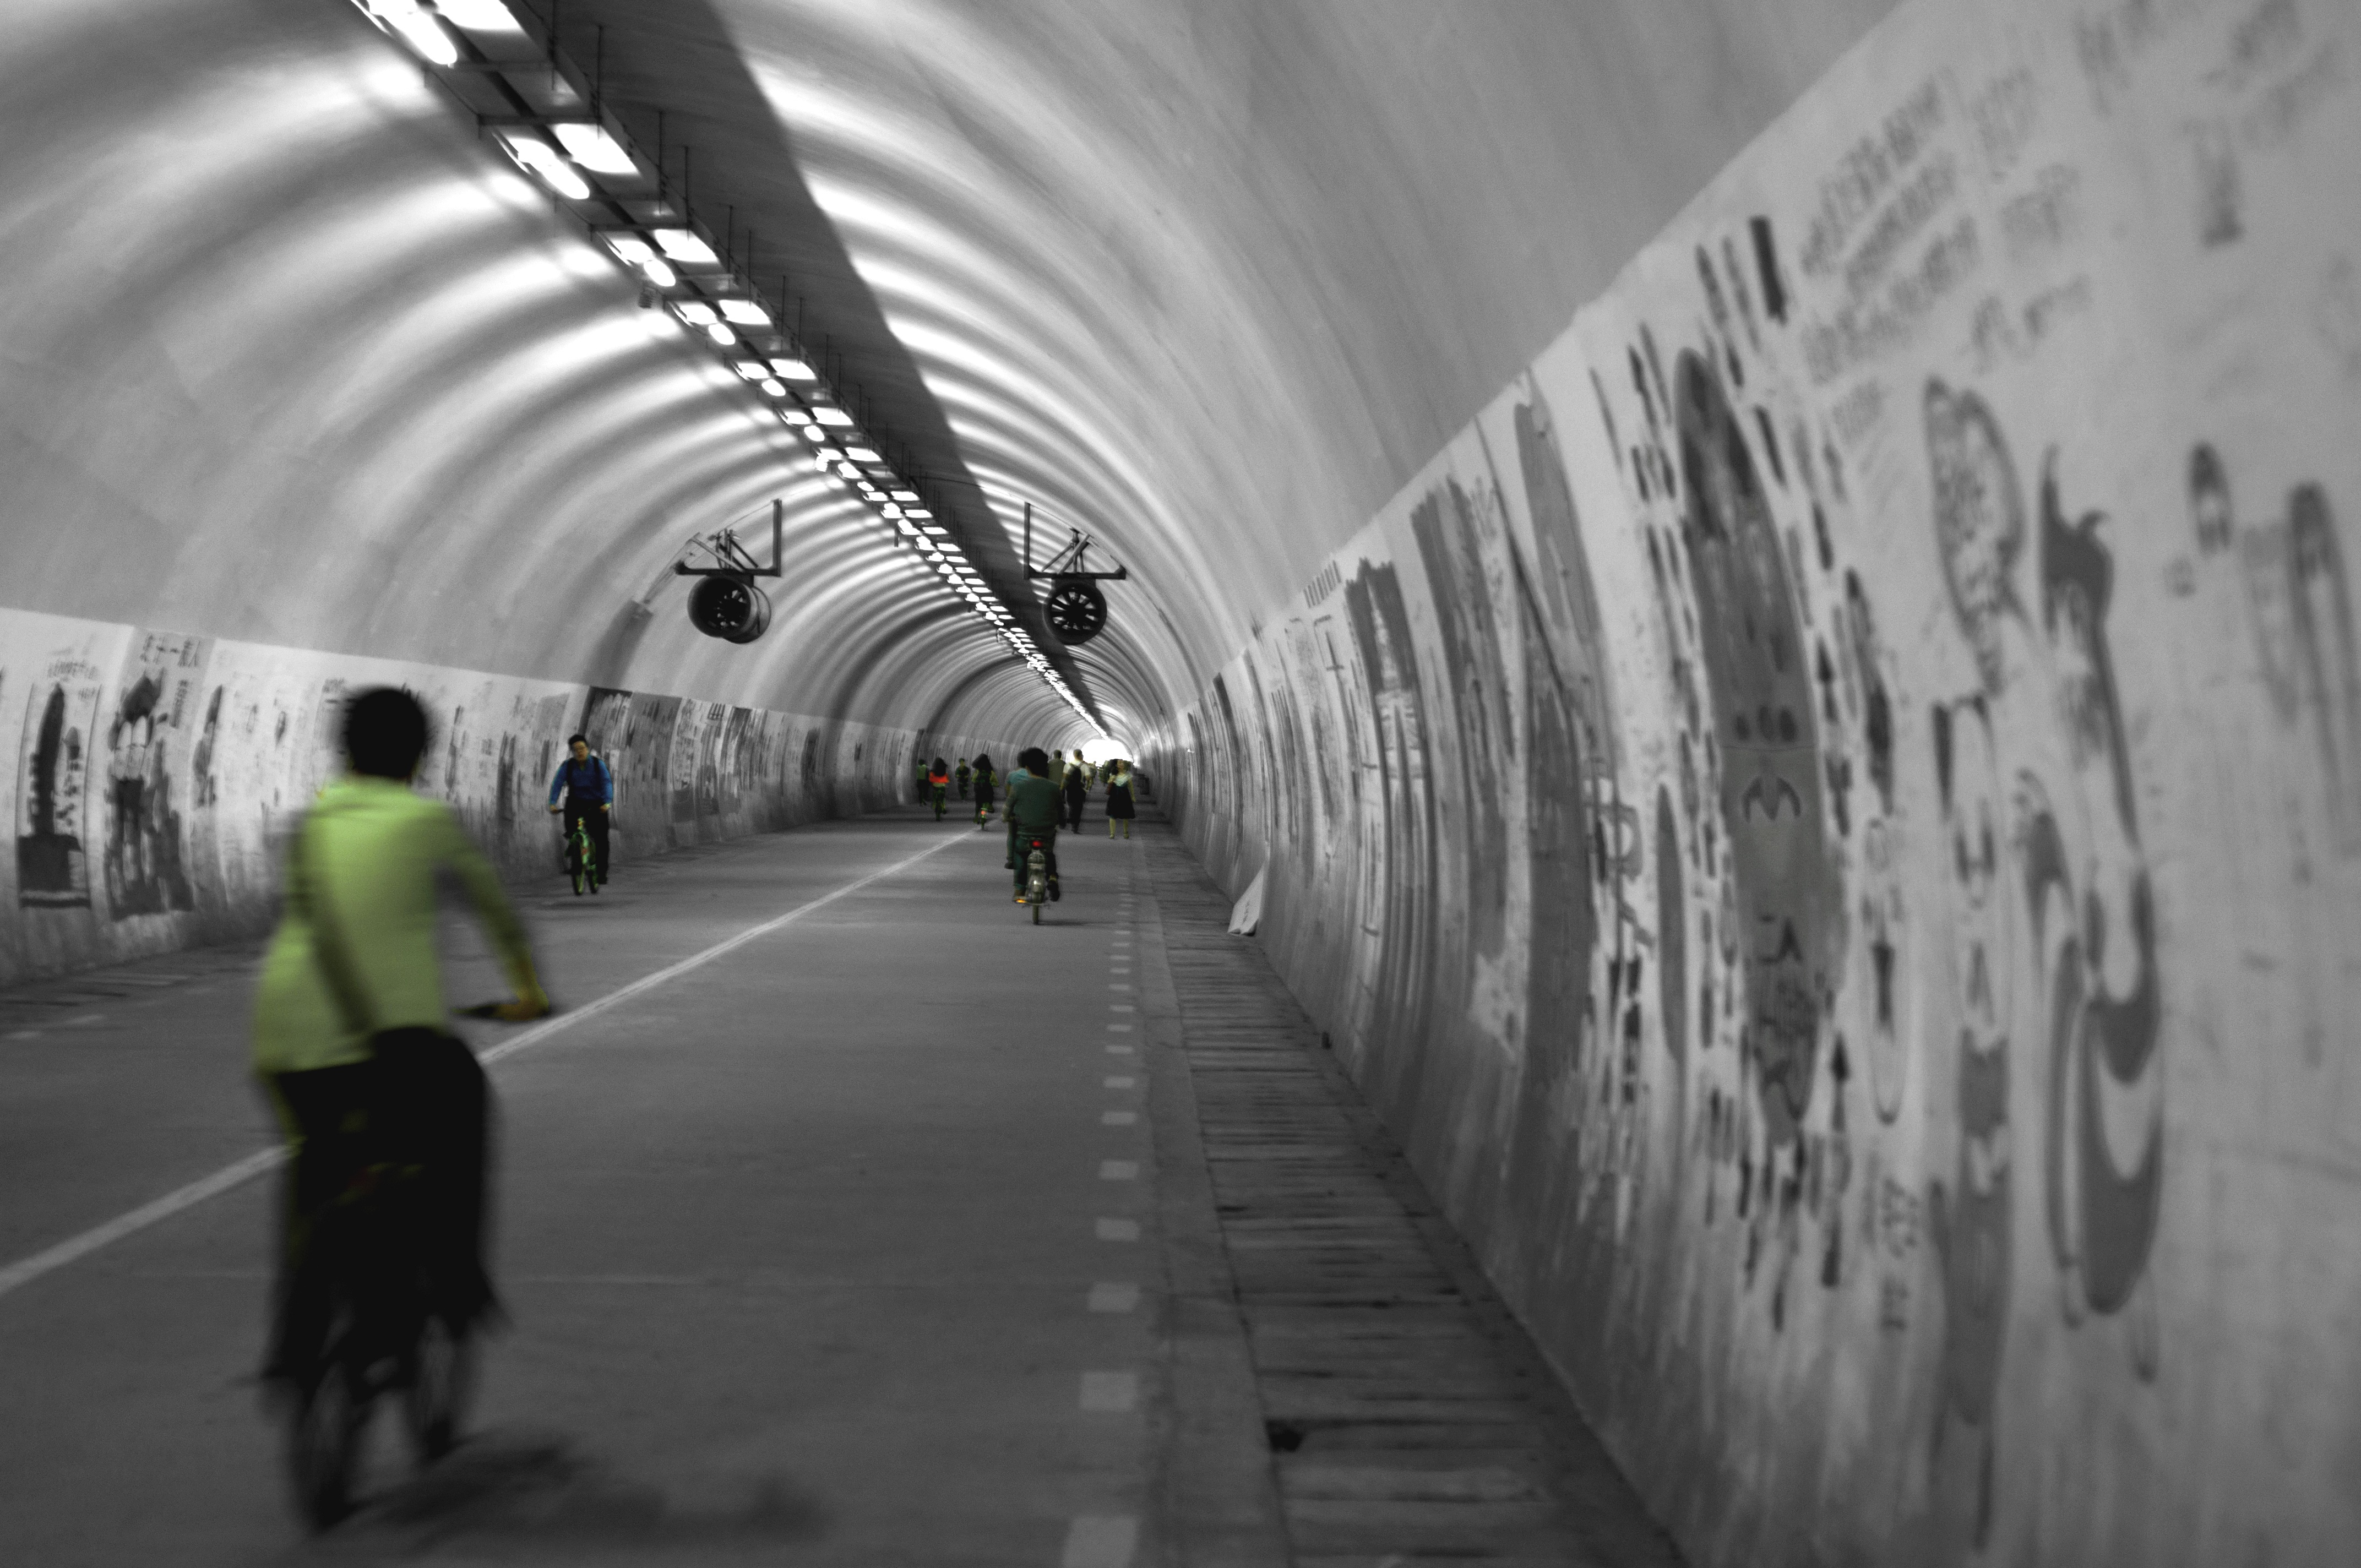
light, black and white, road, white, tunnel, subway, cave, darkness, black, monochrome, infrastructure, snapshot, xiamen, monochrome photography